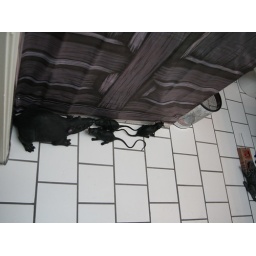
rats in bathroom floor